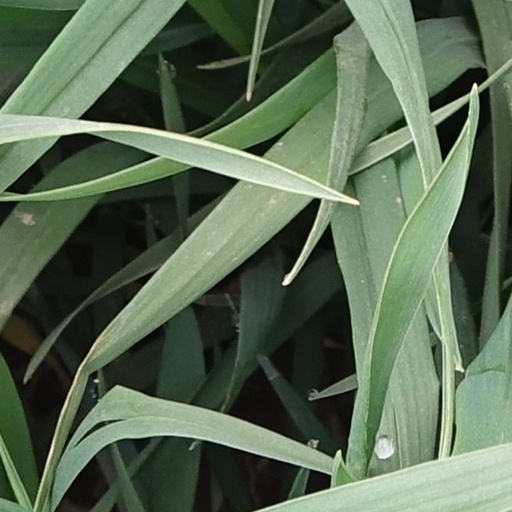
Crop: wheat